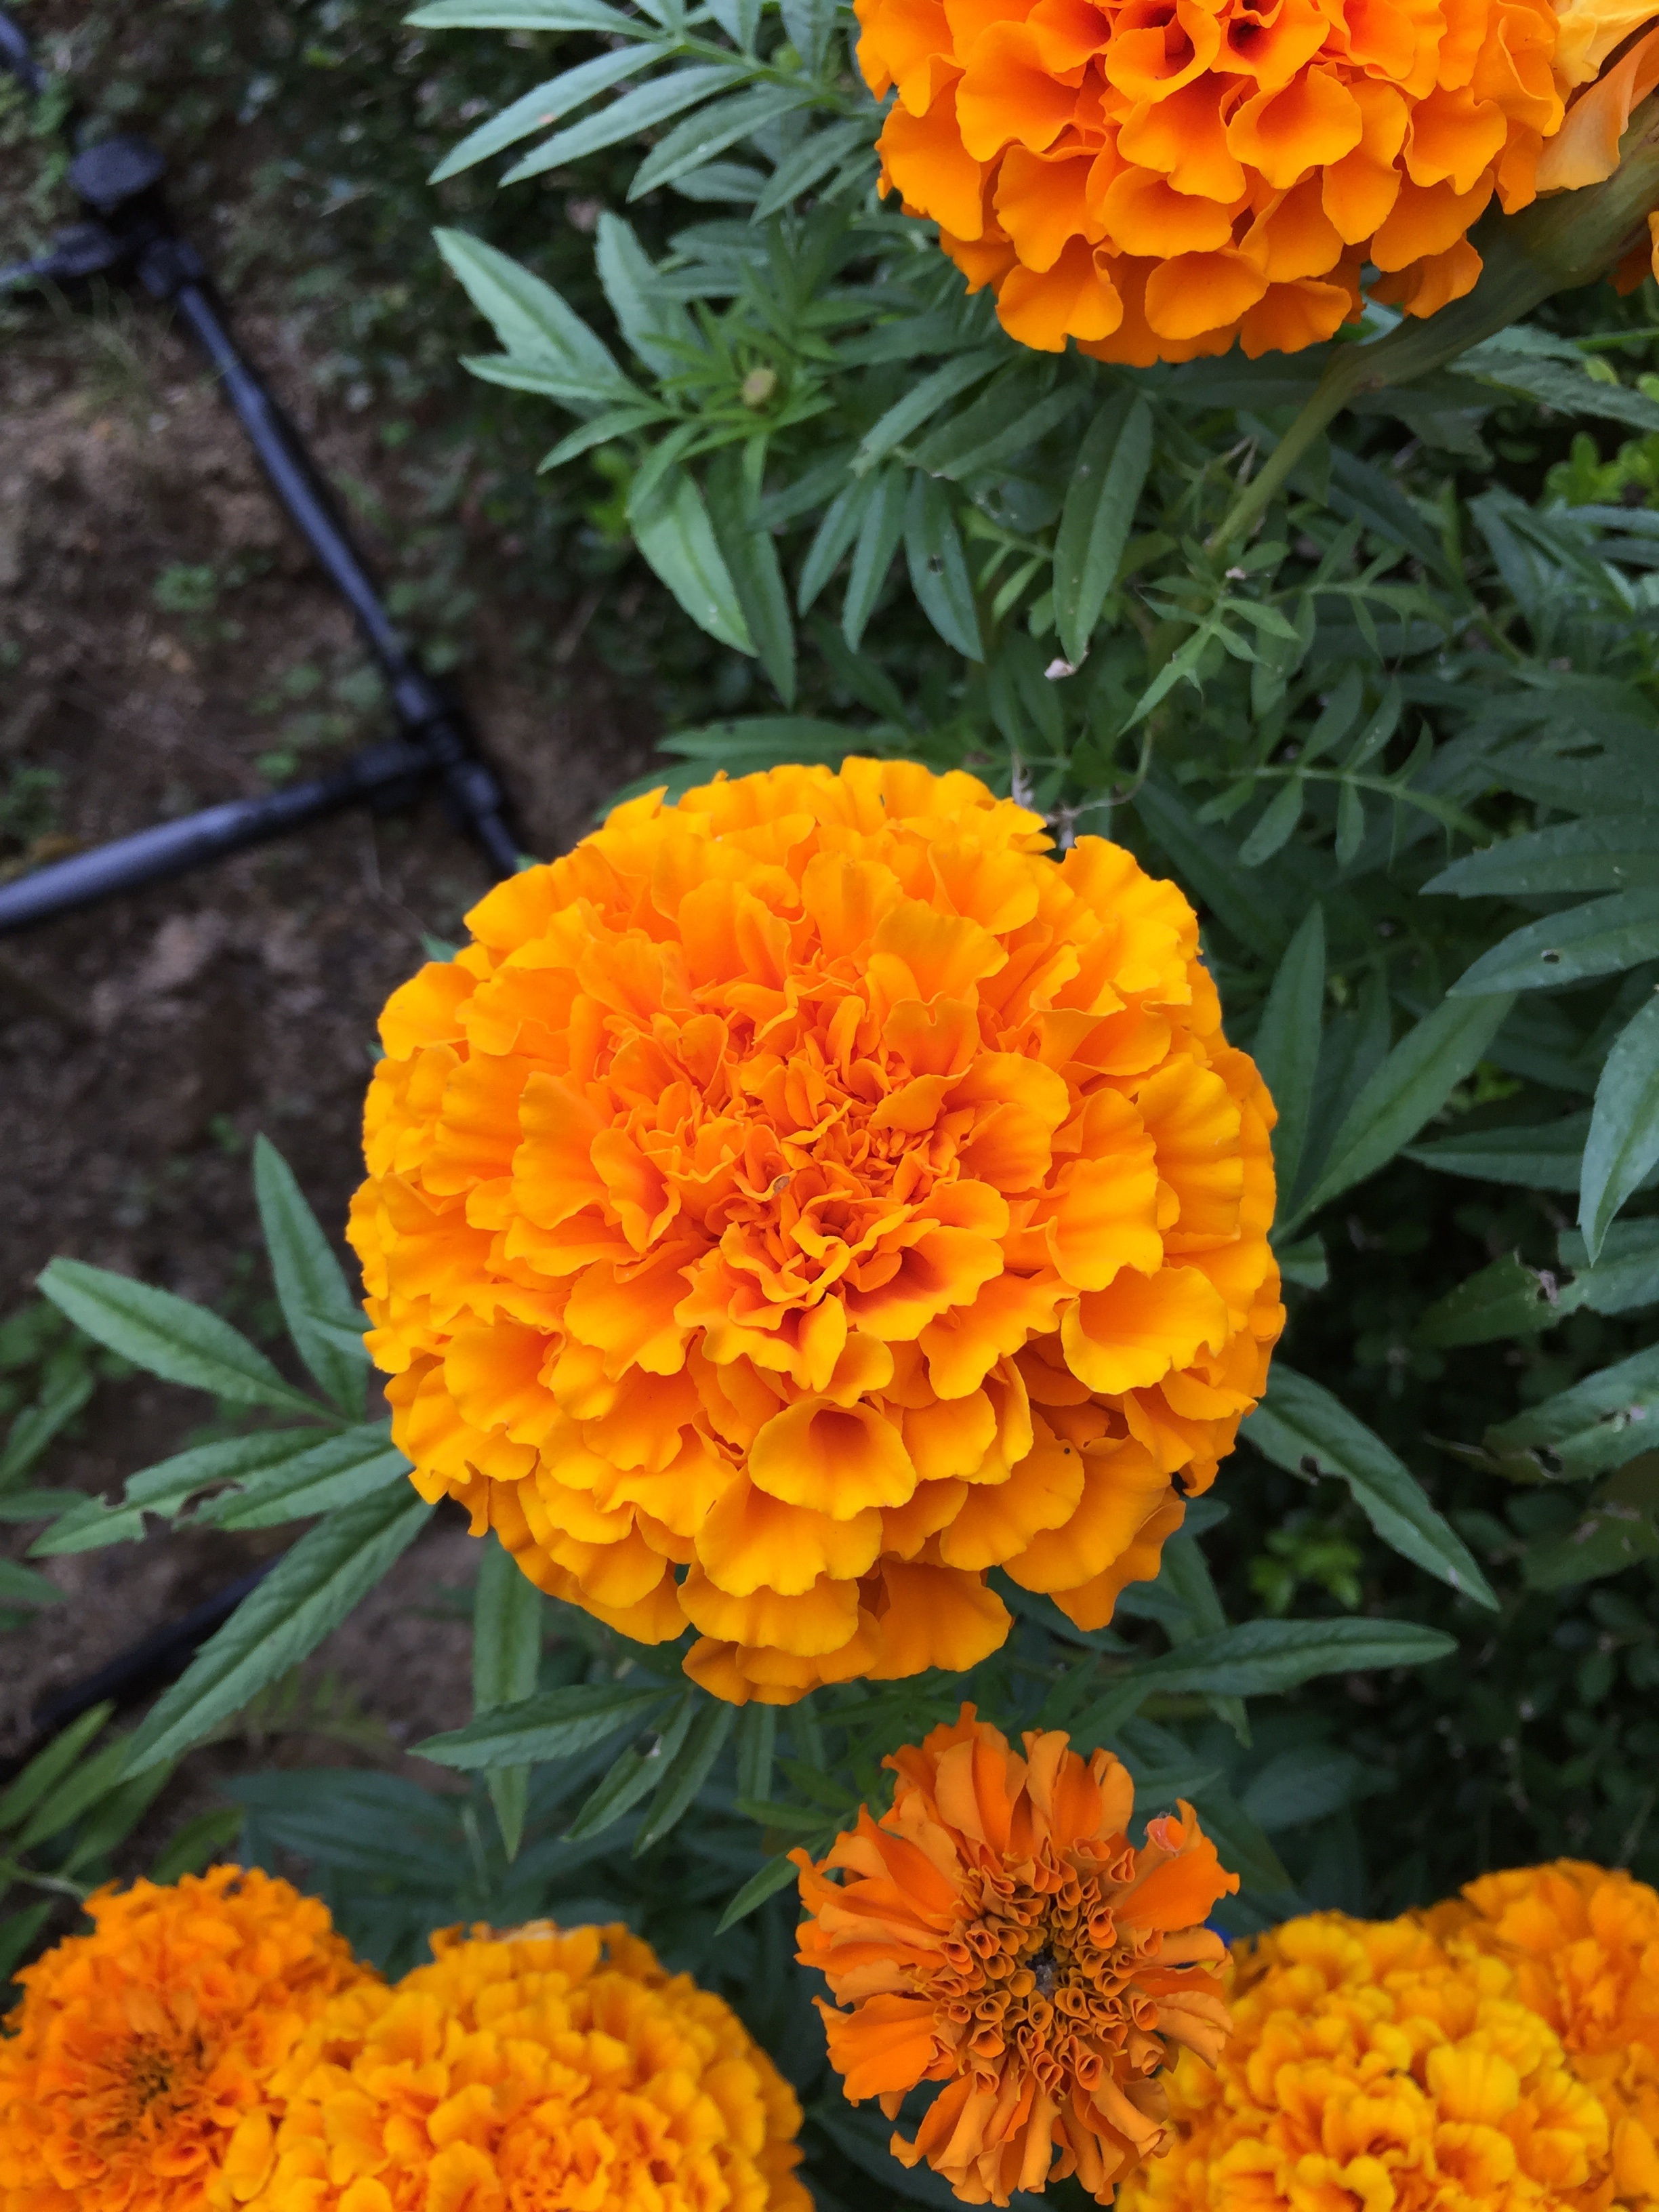
nature, plant, flower, summer, orange, spring, herb, botany, garden, flora, plants, flowers, flowering plant, daisy family, calendula, annual plant, land plant